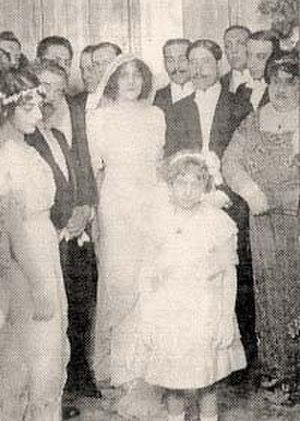
Delmira Agustini est une femme de lettres, poétesse et militante féministe uruguayenne.